Sentry Insurance

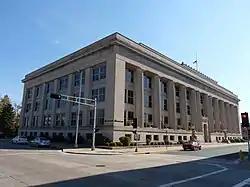
The Hardware Mutual Insurance Companies Building in Stevens Point, Wisconsin.

Sentry Insurance was founded in 1904 by members of the Wisconsin Retail Hardware Association, now the Midwest Hardware Association, to provide insurance for its members in the hardware industry. Its headquarters for many years was the Hardware Mutual Insurance Companies Building, built in 1922 and now listed on the National Register of Historic Places. Though supplanted by a new headquarters in 1977, the historic building remained in use by the company until 2019, when operations out of the historic building were moved to a newly constructed facility just across from the main headquarters. The new building stands 7 stories in height and filled a long vacant field on the city’s north side.